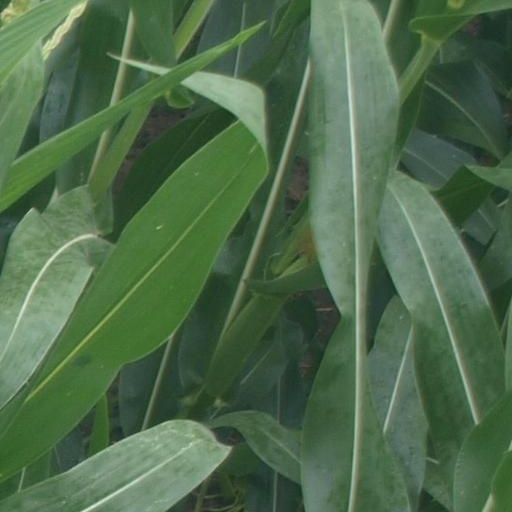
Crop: maize; corn